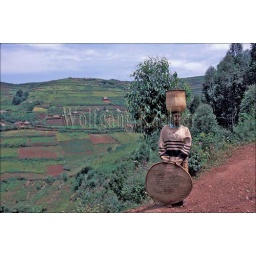
Uganda, near bwindi, kanungu hills, teenage girl (14 years old) Coming from fields, carrying basket